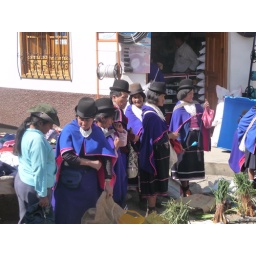
The top hat brigade appear out of place in a Sylvia market